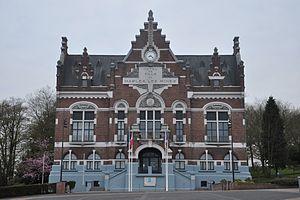
Mairie de Marles-les-Mines